Kazem al-Khalil

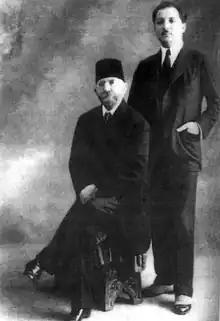
Riad al-Solh and his father Reda Al Solh in 1924

The 1908 Young Turk Revolution and its call for elections to an Ottoman parliament triggered a power-struggle in Jabal Amel: on the one hand side Rida al-Sulh of a Sunni dynasty from Sidon, which had sidelined the Shia Al-As'ad clan of the Ali al-Saghir dynasty (see above) in the coastal region with support from leading Shiite families like the al-Khalil clan in Tyre. His opponent was Kamil Al-As'ad from the Ali al-Saghir dynasty that still dominated the hinterland. The latter won that round of the power-struggle, but the political rivalry between al-Khalil and Al-As'ad would go on to be a main feature of Lebanese Shia politics for the next sixty years.